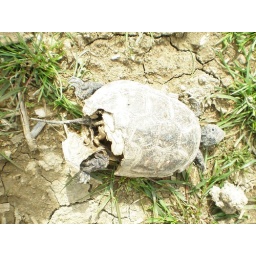
i found that near the lake that the dead fish in another picture was there. dont worry i didnt kill it.